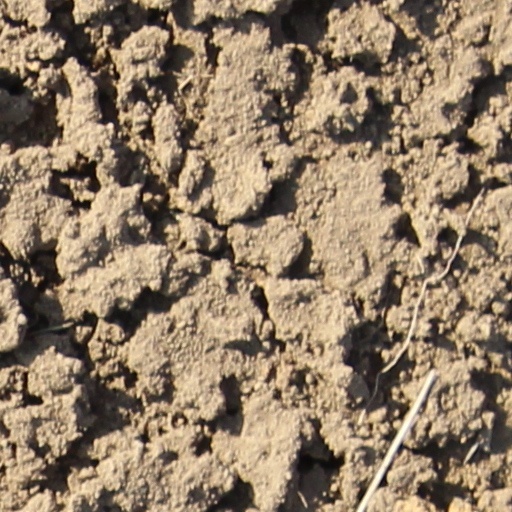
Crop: wheat